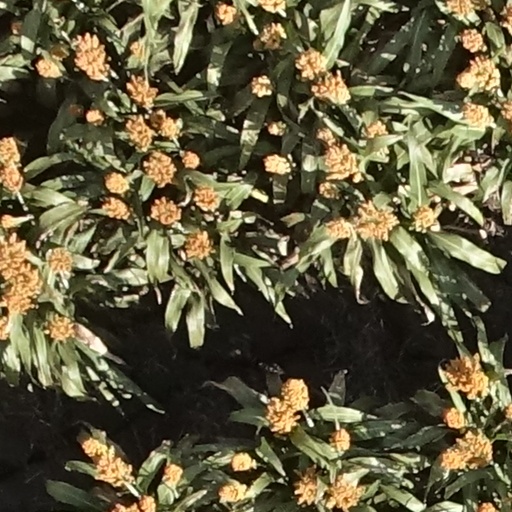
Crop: sorghum